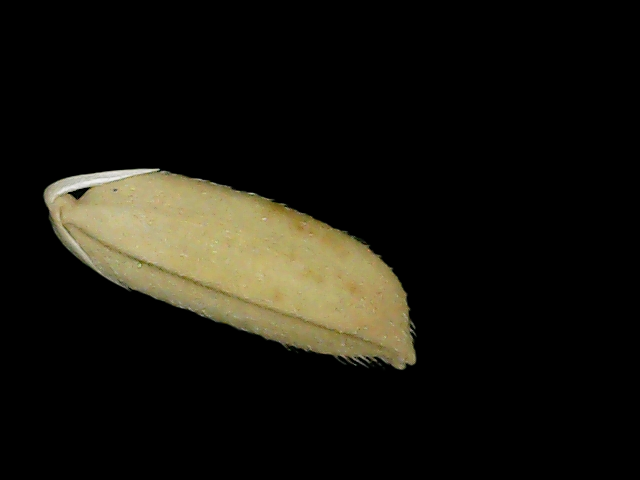
Rice variety: Br23